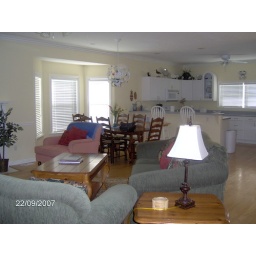
Our last shot of the rented beach house in Tybee Island before our trip back to Tampa.